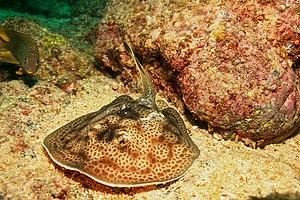
Urotrygon est un genre de raie.